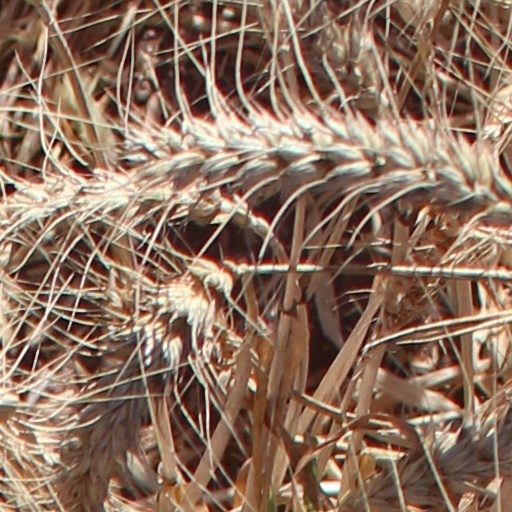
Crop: wheat